Fast X

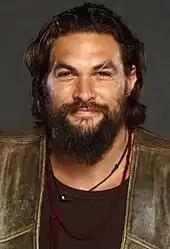
Despite mixed reception for the film, Jason Momoa's performance was praised by critics.

On February 1, the film's teaser poster was released, depicting Diesel alone in the center, bowing his head and clutching a cross between his fists on a dark to light backdrop. Writing for "Collider", Safeeyah Kazi said his positioning depicts "an intense prayer" with the "small amount of light [from the cross] engulfing his fist acting as the optimism in the dark". She also said that the relative simplicity of the poster compared to the "color explosion" for "F9" could indicate a grittier storyline in "Fast X". Kazi wrote the film's "the end of the road begins" tagline depicted "a new level of intensity", and speculated it could refer to the end for some of the franchise's characters. In an analysis by Matt Singer of WBUF, Singer described the poster as "somber", noting it as "remarkably tense" compared to the posters for other entries in the franchise. Stills from the film detailing Momoa, Larson, and Diesel's characters were publicly released on February 9, and was followed by a teaser showcasing the main cast a day later. The official trailer then released soon after, featuring an orchestral flip of "Notorious Thugs" by The Notorious B.I.G. and Bone Thugs-n-Harmony from the former's album "Life After Death" (1997). The trailer was mostly positively received; writing for "GQ", Grant Rindner labeled the trailer "glorious absurdity", stating it is "as glossy and over-the-top as recent features". He commended the return of racing scenes, saying it "restores the original feeling" of the films, and said the music was an "operatic nail-biter".